Foggia Cathedral

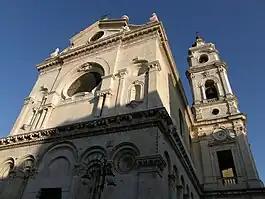
West front of Foggia Cathedral

Foggia Cathedral ("Cattedrale della Santa Maria Assunta in Coelo" or "della Santa Maria in Fovea"), otherwise the Church of the Assumption of the Virgin Mary or Church of Saint Mary of Foggia ( or "Chiesa della Santa Maria di Foggia"), is a Roman Catholic cathedral in the city of Foggia, Italy, dedicated to the Assumption of the Virgin Mary. It is the seat of the Archbishop of Foggia-Bovino.